Not Exactly Gentlemen

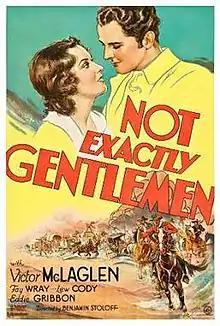
Theatrical release poster

Not Exactly Gentlemen is a 1931 American pre-Code Western film directed by Benjamin Stoloff and written by Dudley Nichols and William Conselman. It is based on the 1917 novel "Over the Border" by Herman Whitaker. It stars Victor McLaglen, Fay Wray, Lew Cody, Robert Warwick, Eddie Gribbon, and David Worth. Fox Film Corporation released it on March 8, 1931.